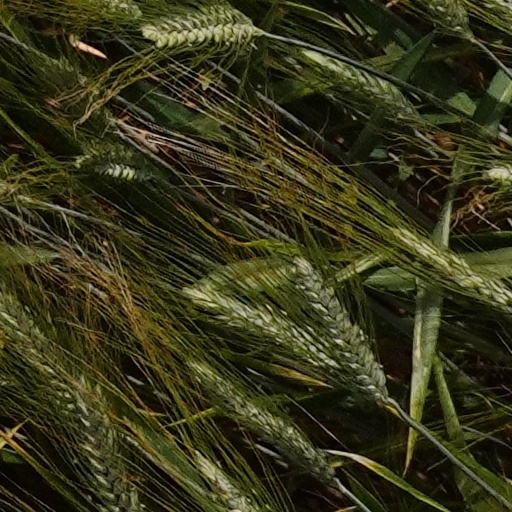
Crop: wheat